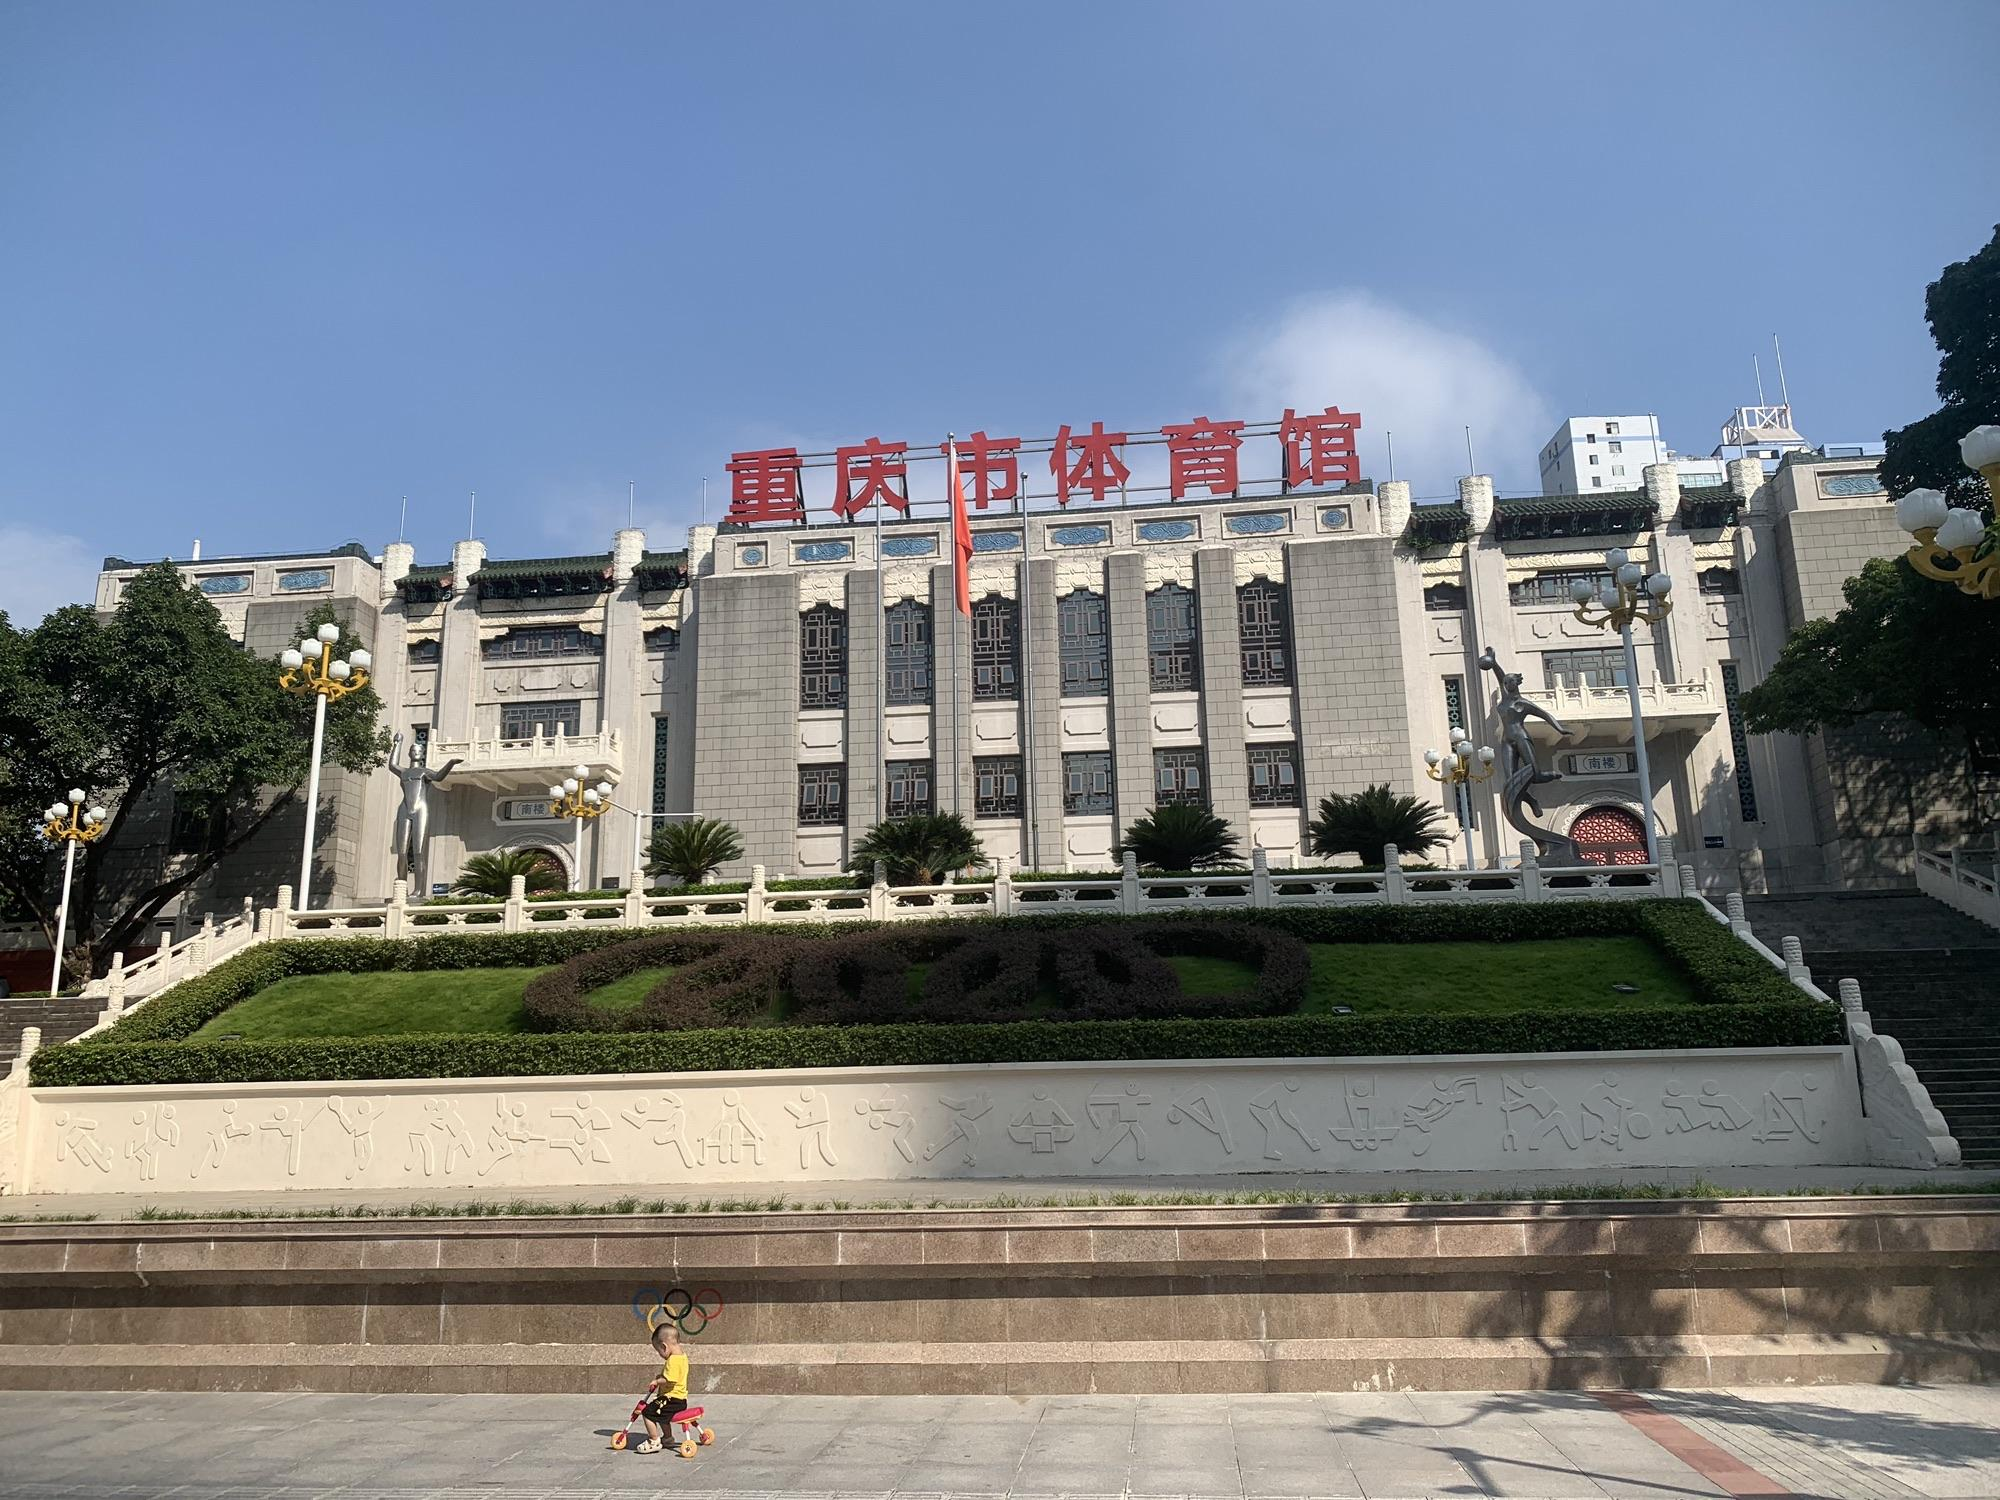
地标名称：重庆市体育馆
所在城市：重庆市·渝中区